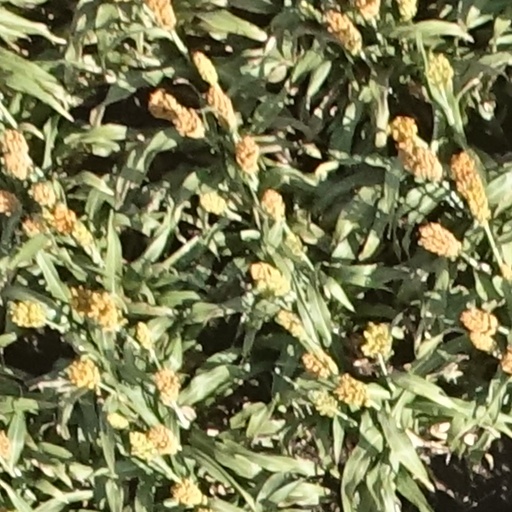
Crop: sorghum